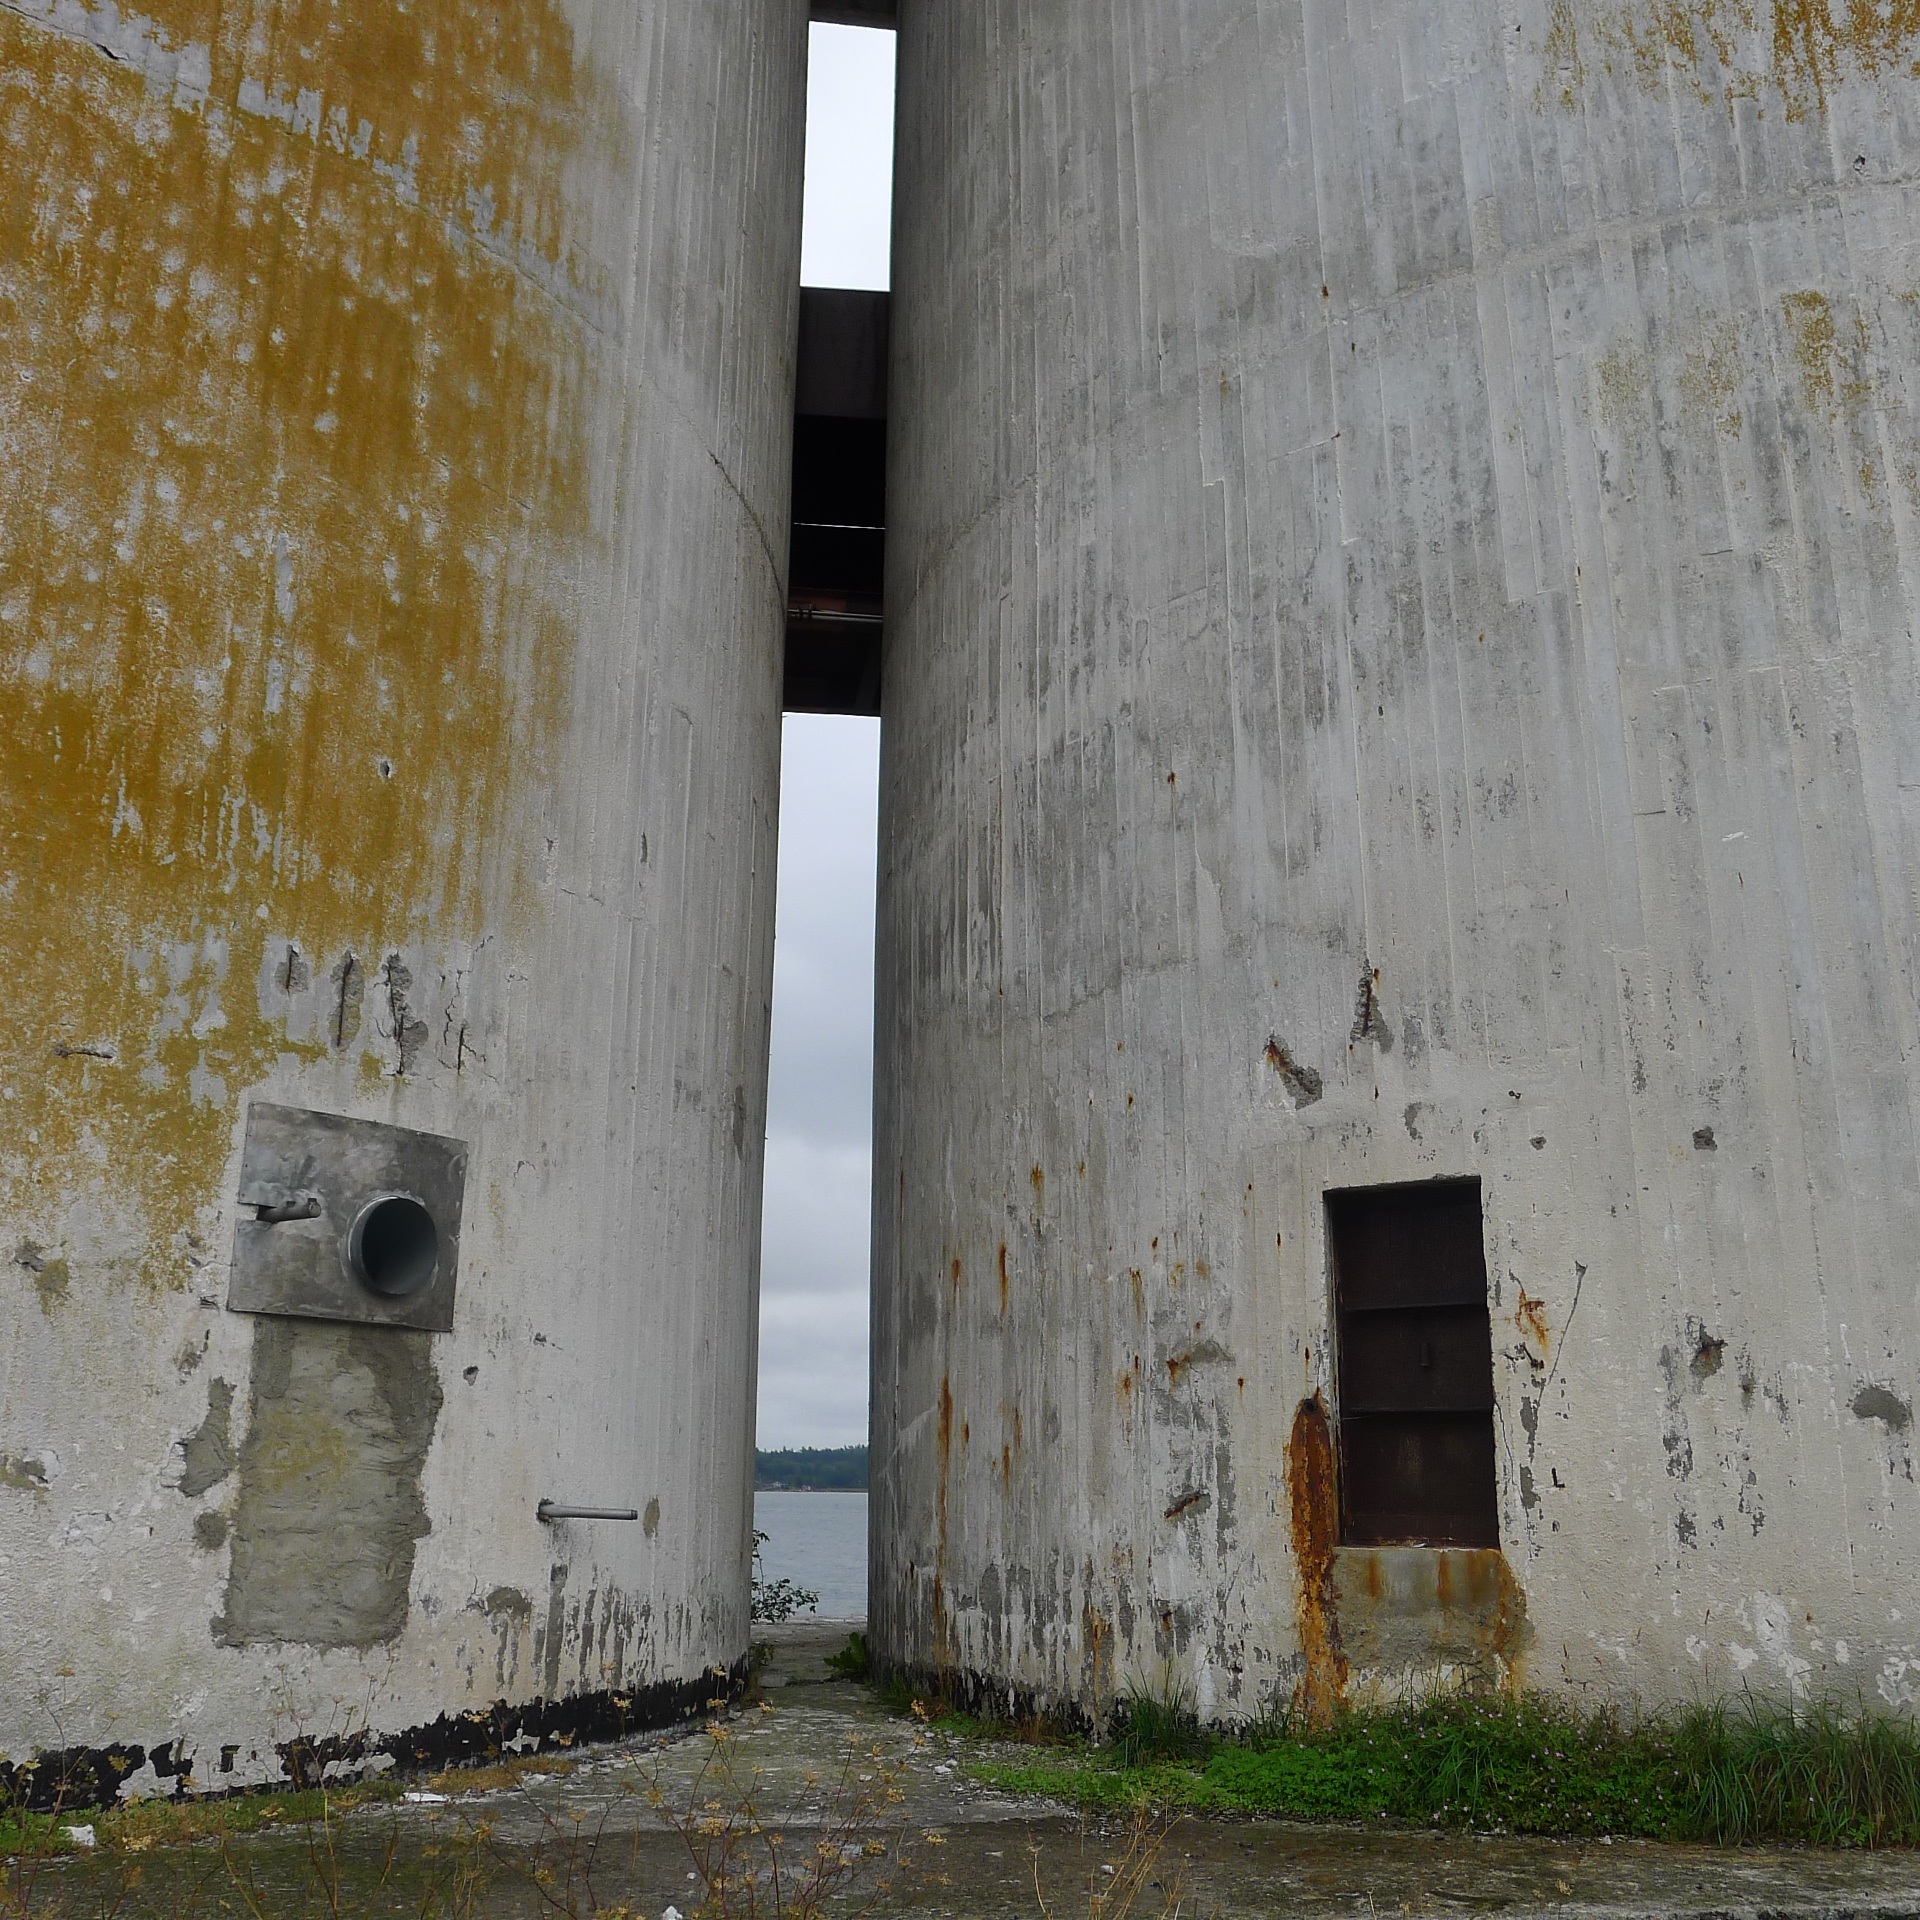
architecture, wood, house, building, wall, rust, column, fortification, material, temple, ruins, history, ancient history, lime mortar, oaxen